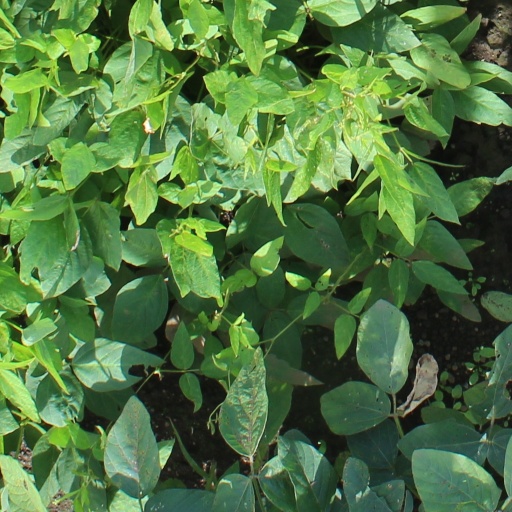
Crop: soybean